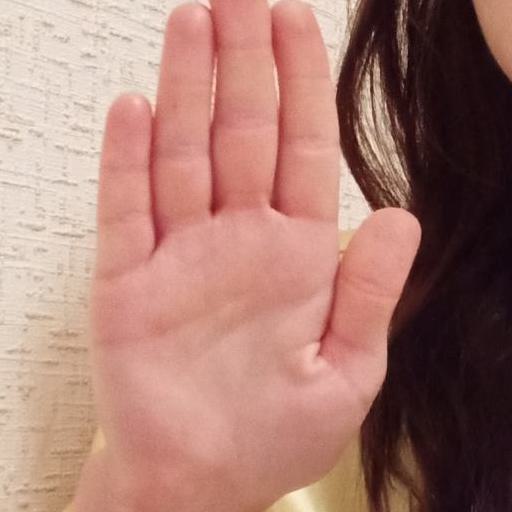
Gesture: stop